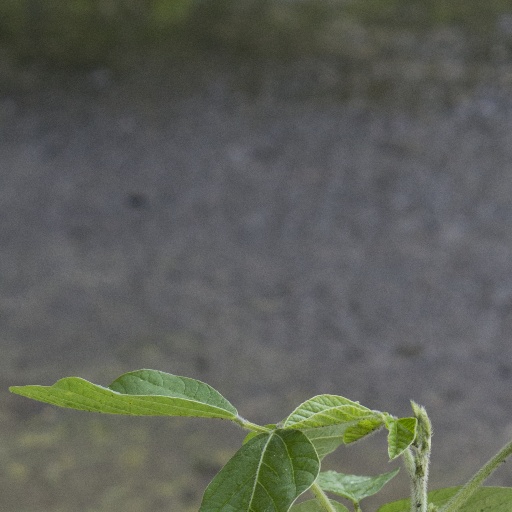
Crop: soybean